Omphalotus nidiformis

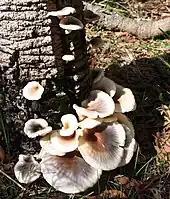
Fruit bodies growing out of deep fissures in the bark of a dead "Banksia serrata" tree, Sylvan Grove Native Garden, Picnic Point, New South Wales

A saprobe or parasite, "O. nidiformis" is nonspecific in its needs and is compatible with a wide variety of hosts. It has been recorded on native "Banksia" (including "B. attenuata" and "B. menziesii"), "Hakea", "Acacia", "Nuytsia floribunda" and various Myrtaceae, including "Agonis flexuosa" and "Melaleuca" species, and especially "Eucalyptus", as well as "Nothofagus", "Casuarina" species and "Allocasuarina fraseriana", and even introduced trees such as "Pinus" or "Platanus" species. It plays an important role in breaking down wood and recycling nutrients into the soil.